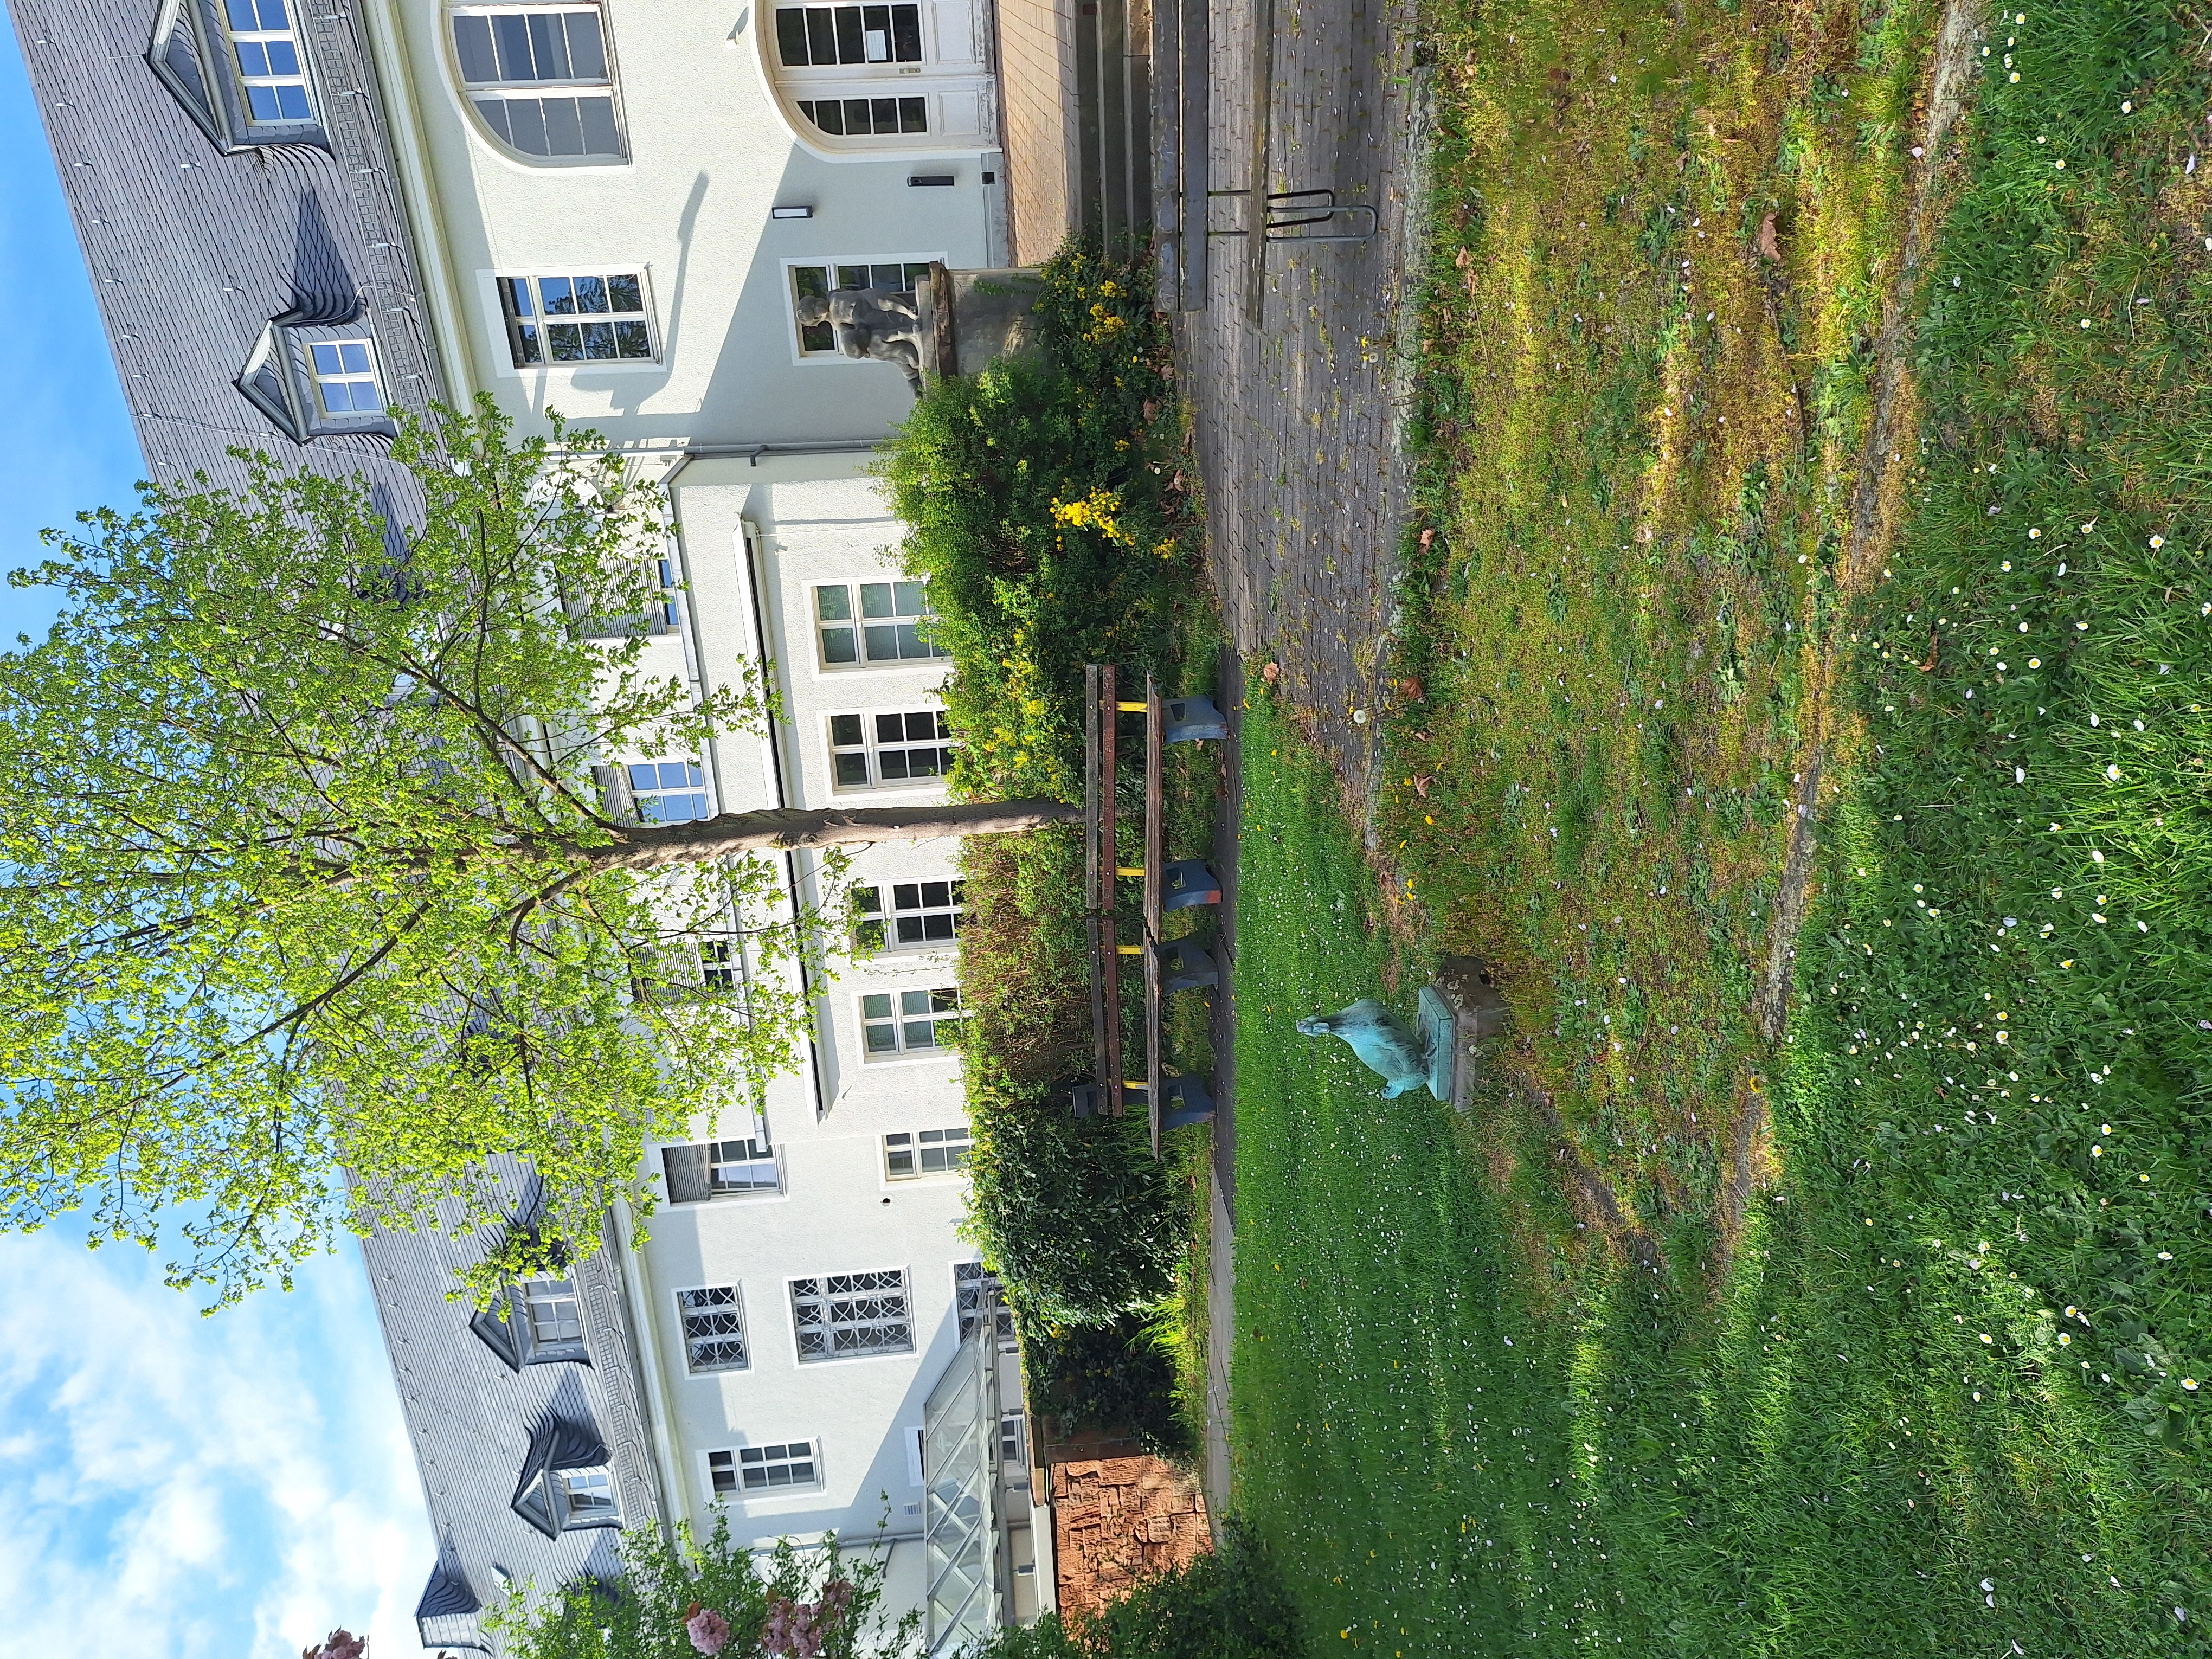
Building: Deutschhausstraße 12